Galion, Ohio

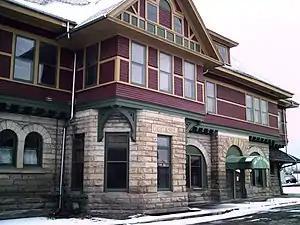
"Big Four" train depot

Healthcare in Galion, Ohio, is primarily provided through a network of local clinics, hospitals, and specialized medical services. The city is served by Avita Health System, which operates Avita Galion Hospital, a full-service facility offering emergency care, surgical services, and a range of outpatient services. Avita is a key healthcare provider in the region, with additional locations in nearby towns like Bucyrus and Ontario. The hospital plays a crucial role in providing healthcare for both routine and critical needs for Galion and the surrounding areas.